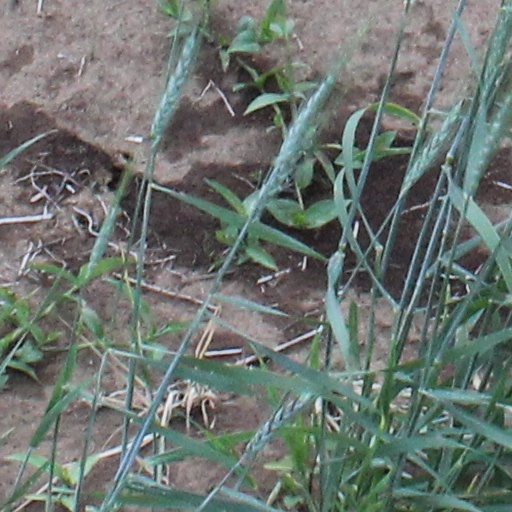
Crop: wheat